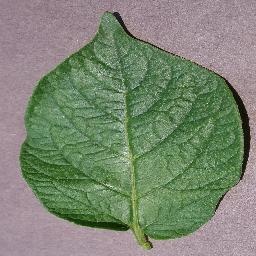
Etiqueta: Sana